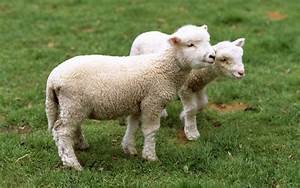
Label: pecora